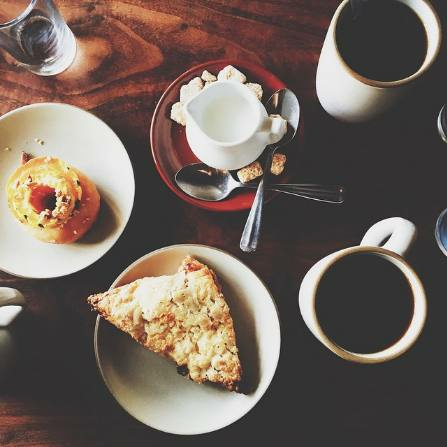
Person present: No